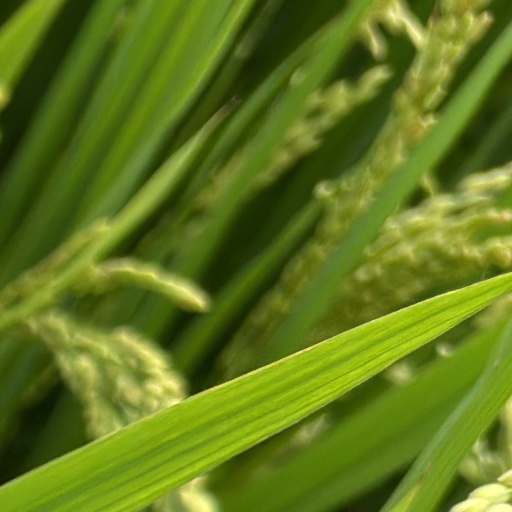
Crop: rice